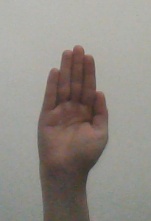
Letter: seen